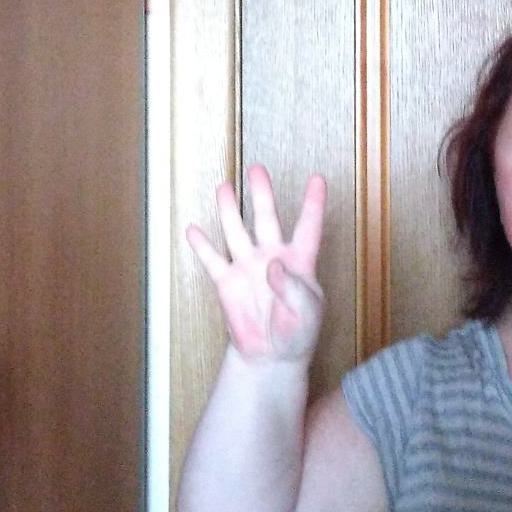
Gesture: four